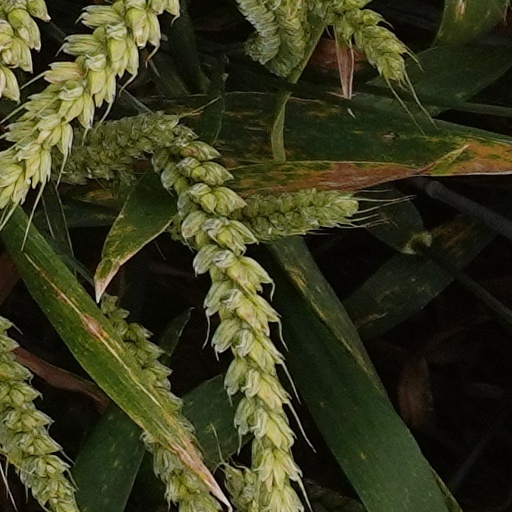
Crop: wheat